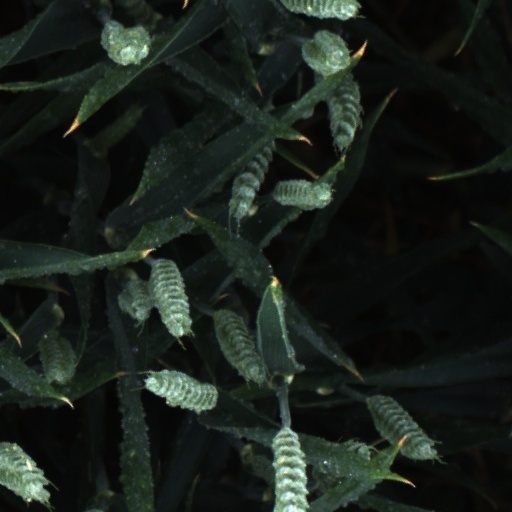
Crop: wheat